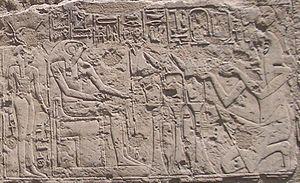
Osorkon II est un pharaon de la XXIIᵉ dynastie, de -874 à -850, dont la capitale est à Tanis, dans le nord-est du delta du Nil. Il s'agit d'une des deux dynasties d'origine libyenne.